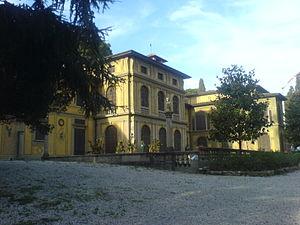
Frederick Stibbert est un collectionneur d'art et un entrepreneur anglais du XIXᵉ siècle, qui est né et a vécu en Italie. Pour ces raisons il est aussi connu sous les noms de Federigo Stibbert ou de Federico Stibbert.